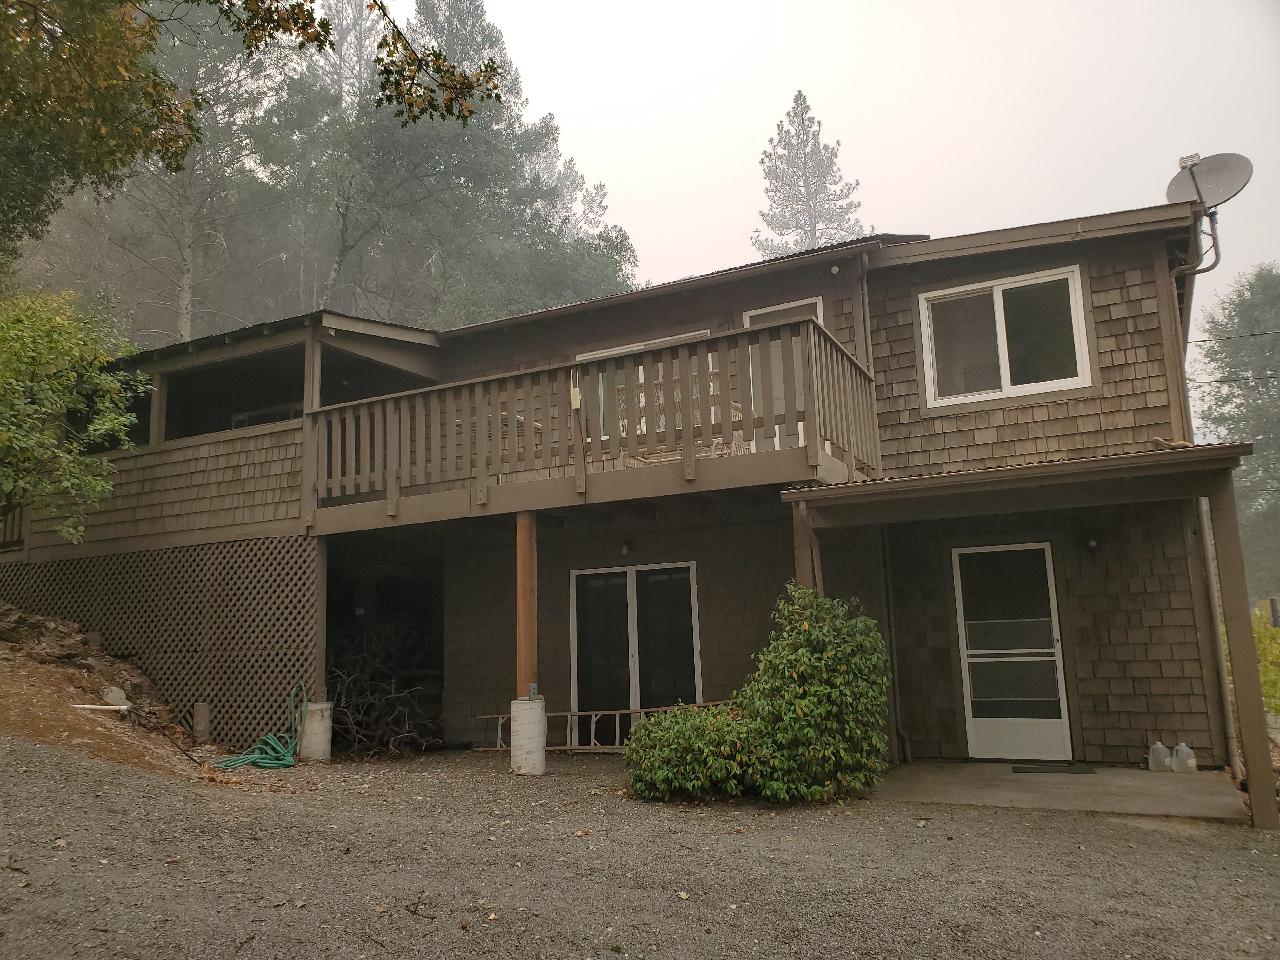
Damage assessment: no_damage